Bellarine Wetlands Important Bird Area

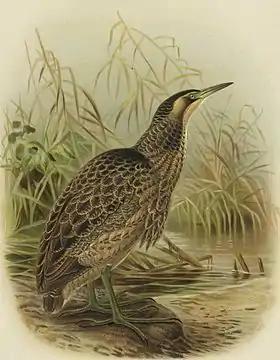
The IBA is an important site for Australasian bitterns

The Bellarine Wetlands Important Bird Area comprises a group of wetland sites, with a collective area of 46 km, at the western end of the Bellarine Peninsula in Victoria, south-eastern Australia. The site is important for waterbirds and orange-bellied parrots.